Wola Ostrowiecka massacre

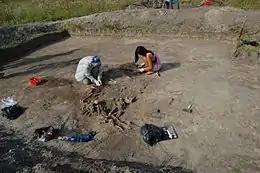
Exhumation in progress

Between 17 and 22 August 1992, Polish scientists carried out exhumation in the area where the village once stood. During the exhumation, it was established that in most cases, the murderers used of the head of an axe or a bludgeon. Wola Ostrowiecka no longer exists. Local Ukrainians call the village the "Field of Dead Bodies". Every year, Polish survivors and their families organise a pilgrimage. In 2003, the village was going to be the center of commemorations of the 60th anniversary of the Massacres of Poles in Volhynia. However, at the last moment, plans were changed, and presidents Aleksander Kwasniewski, and Leonid Kuchma went to Poryck instead.